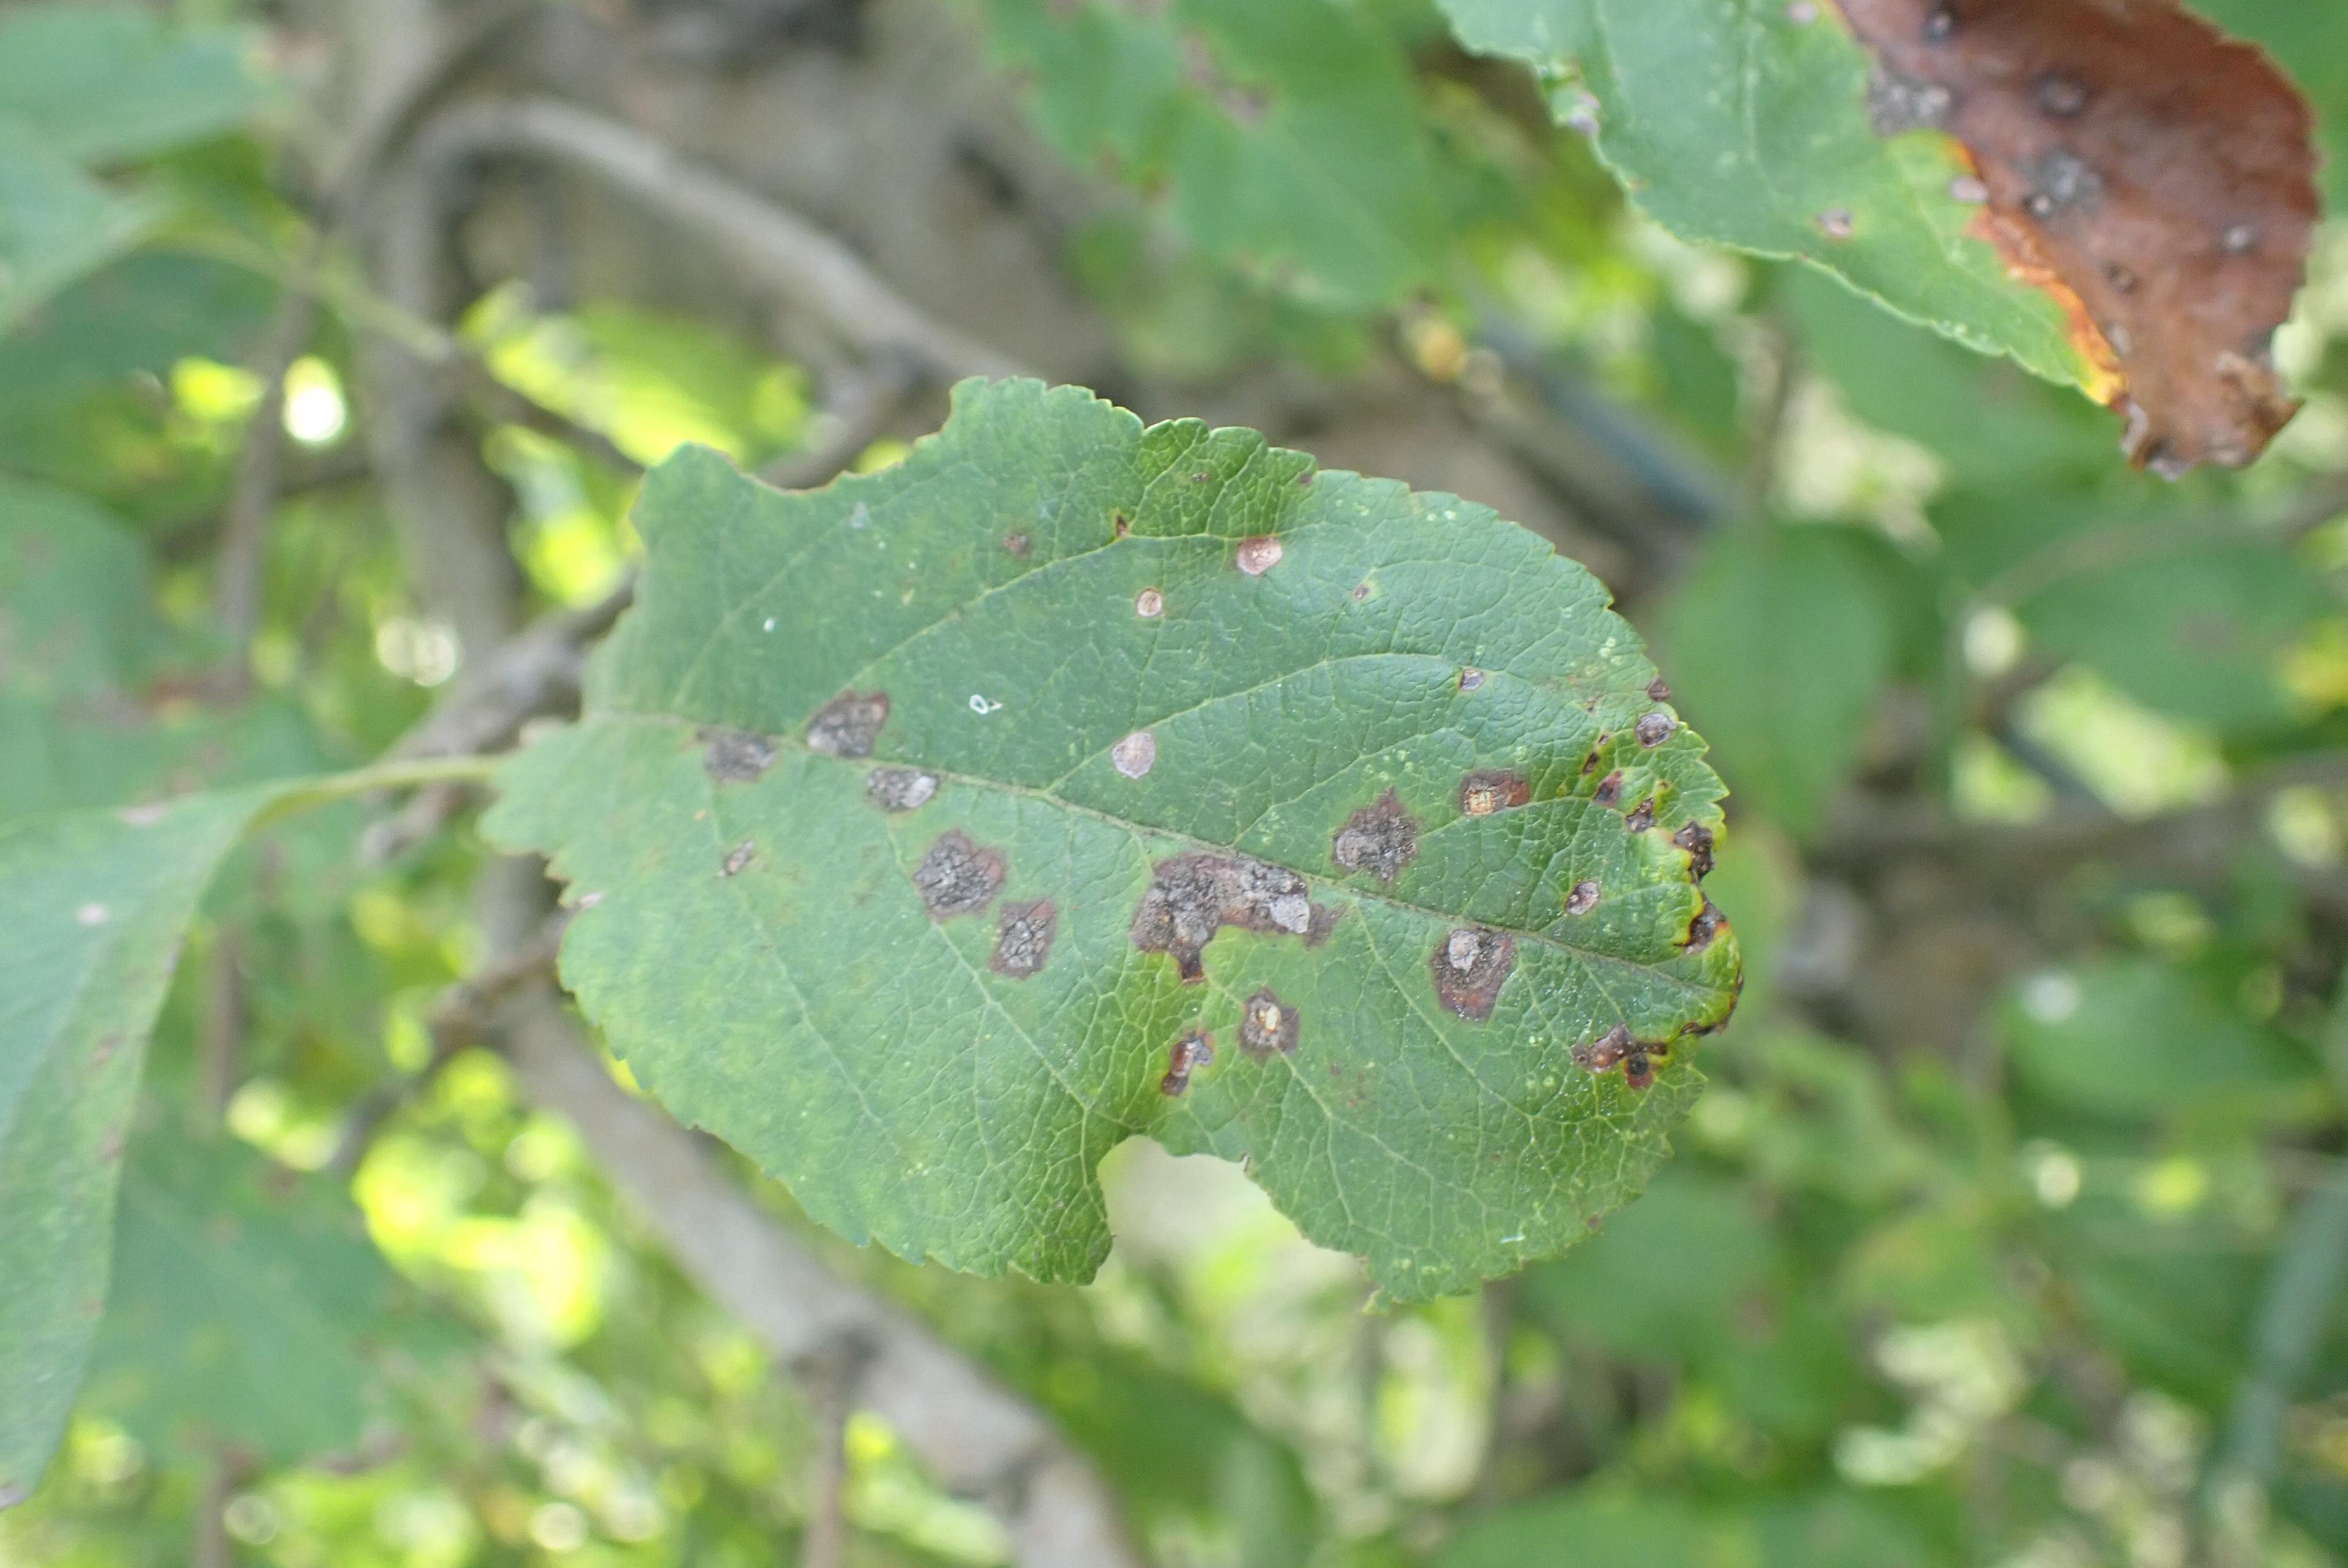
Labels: scab, frog_eye_leaf_spot, complex